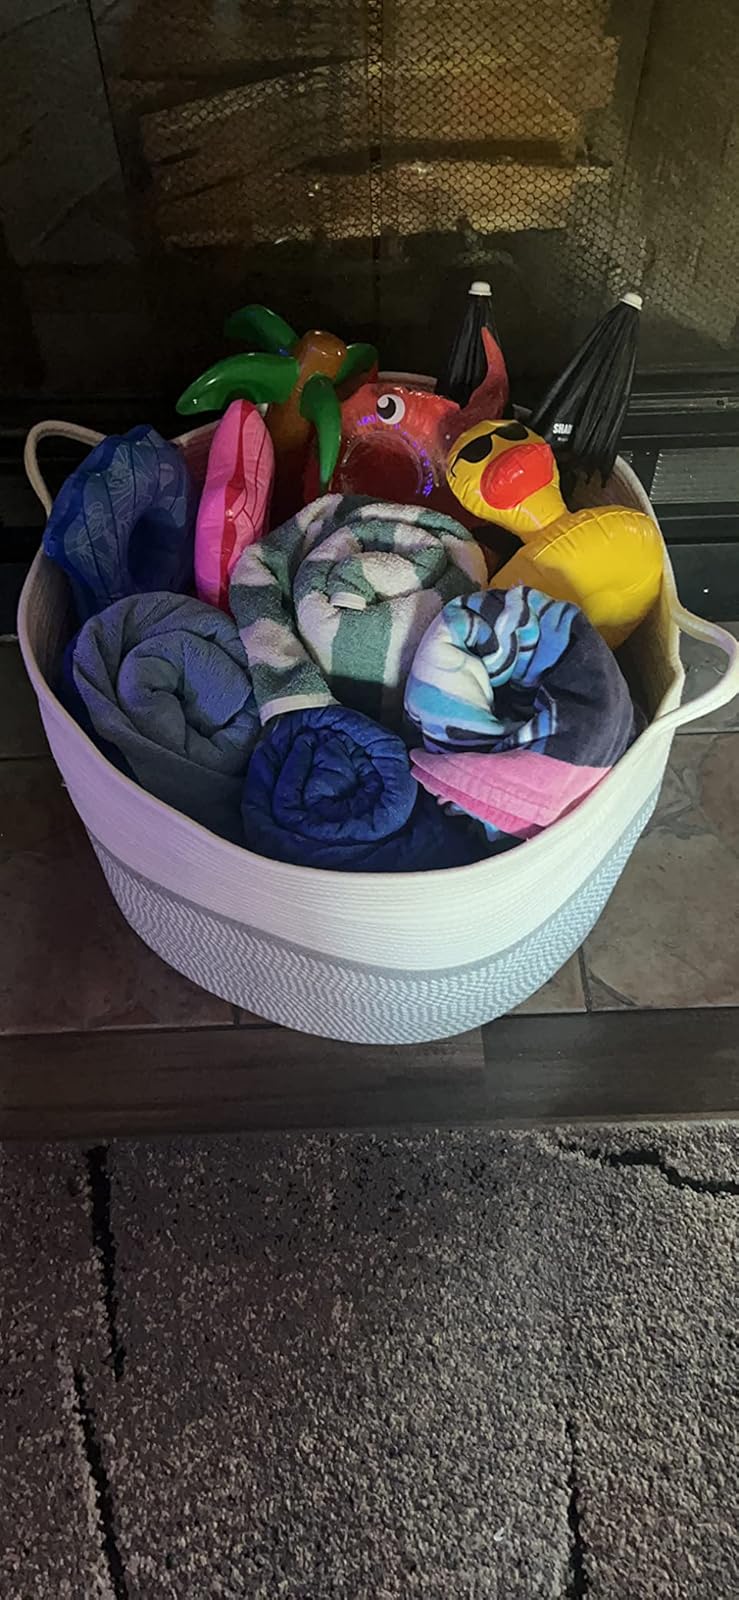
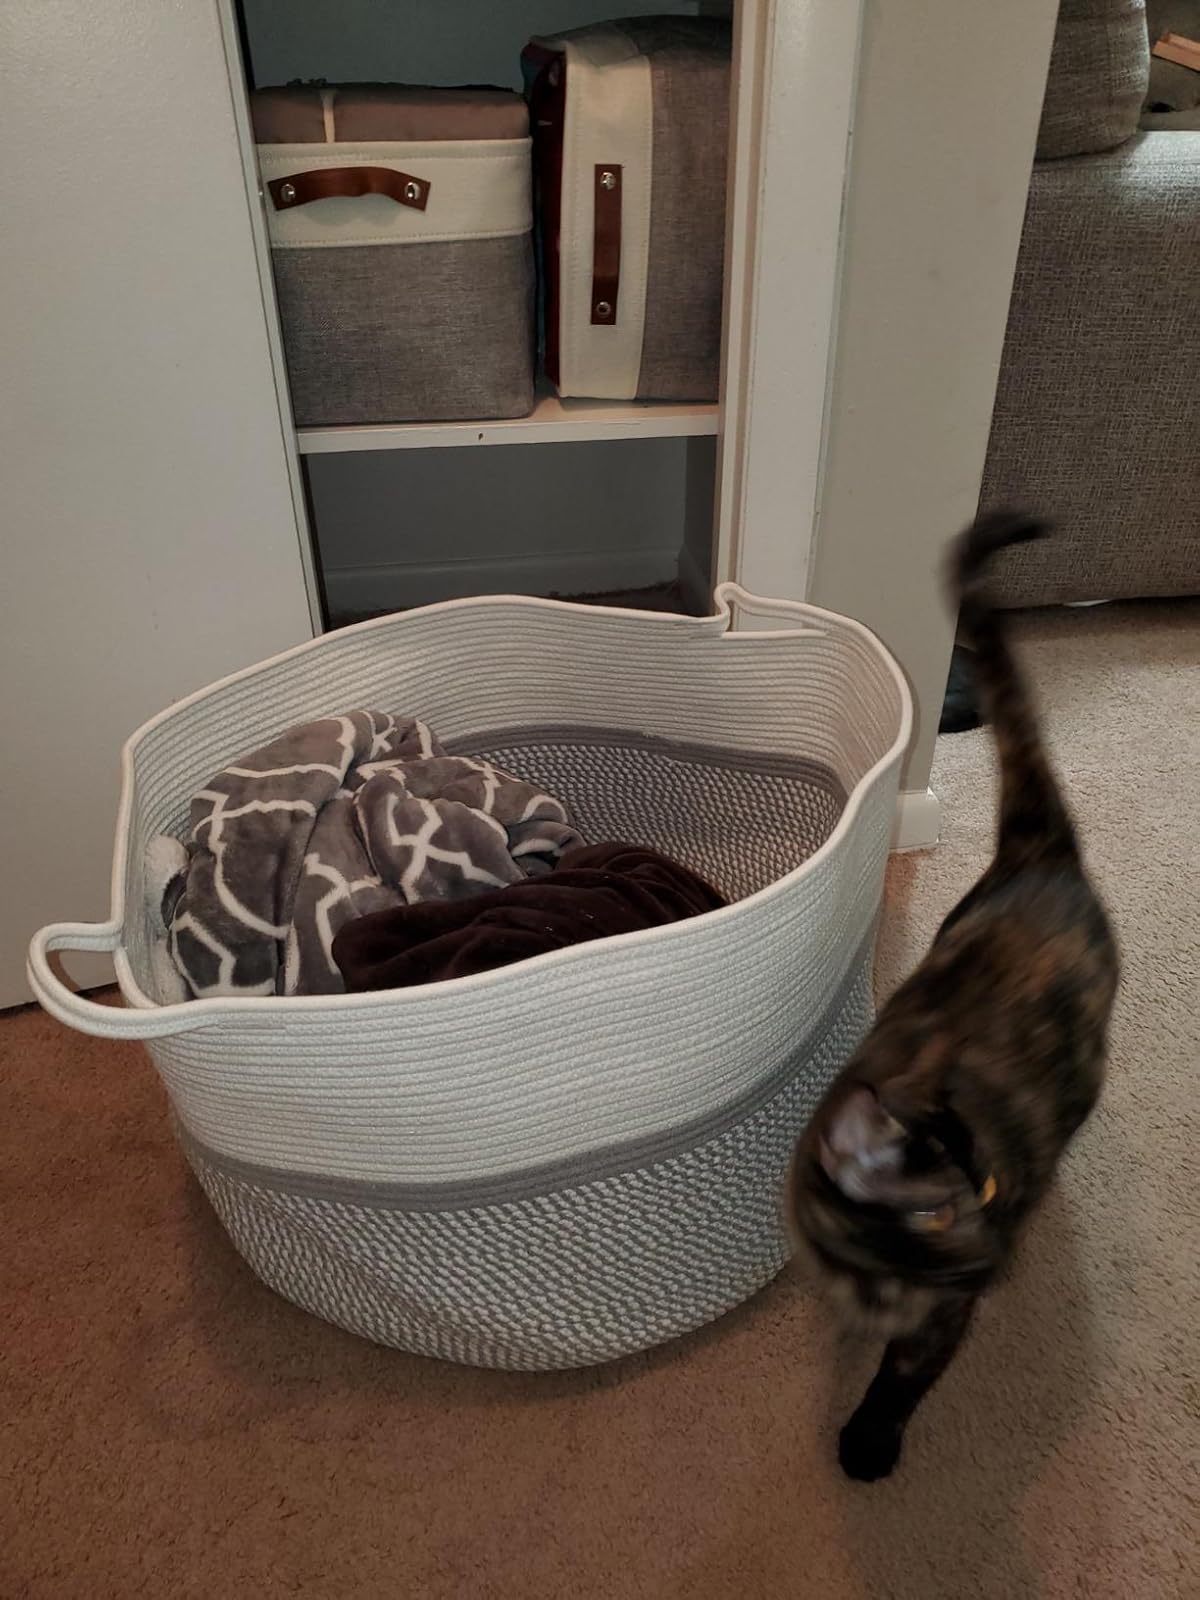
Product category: items_hamper
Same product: yes